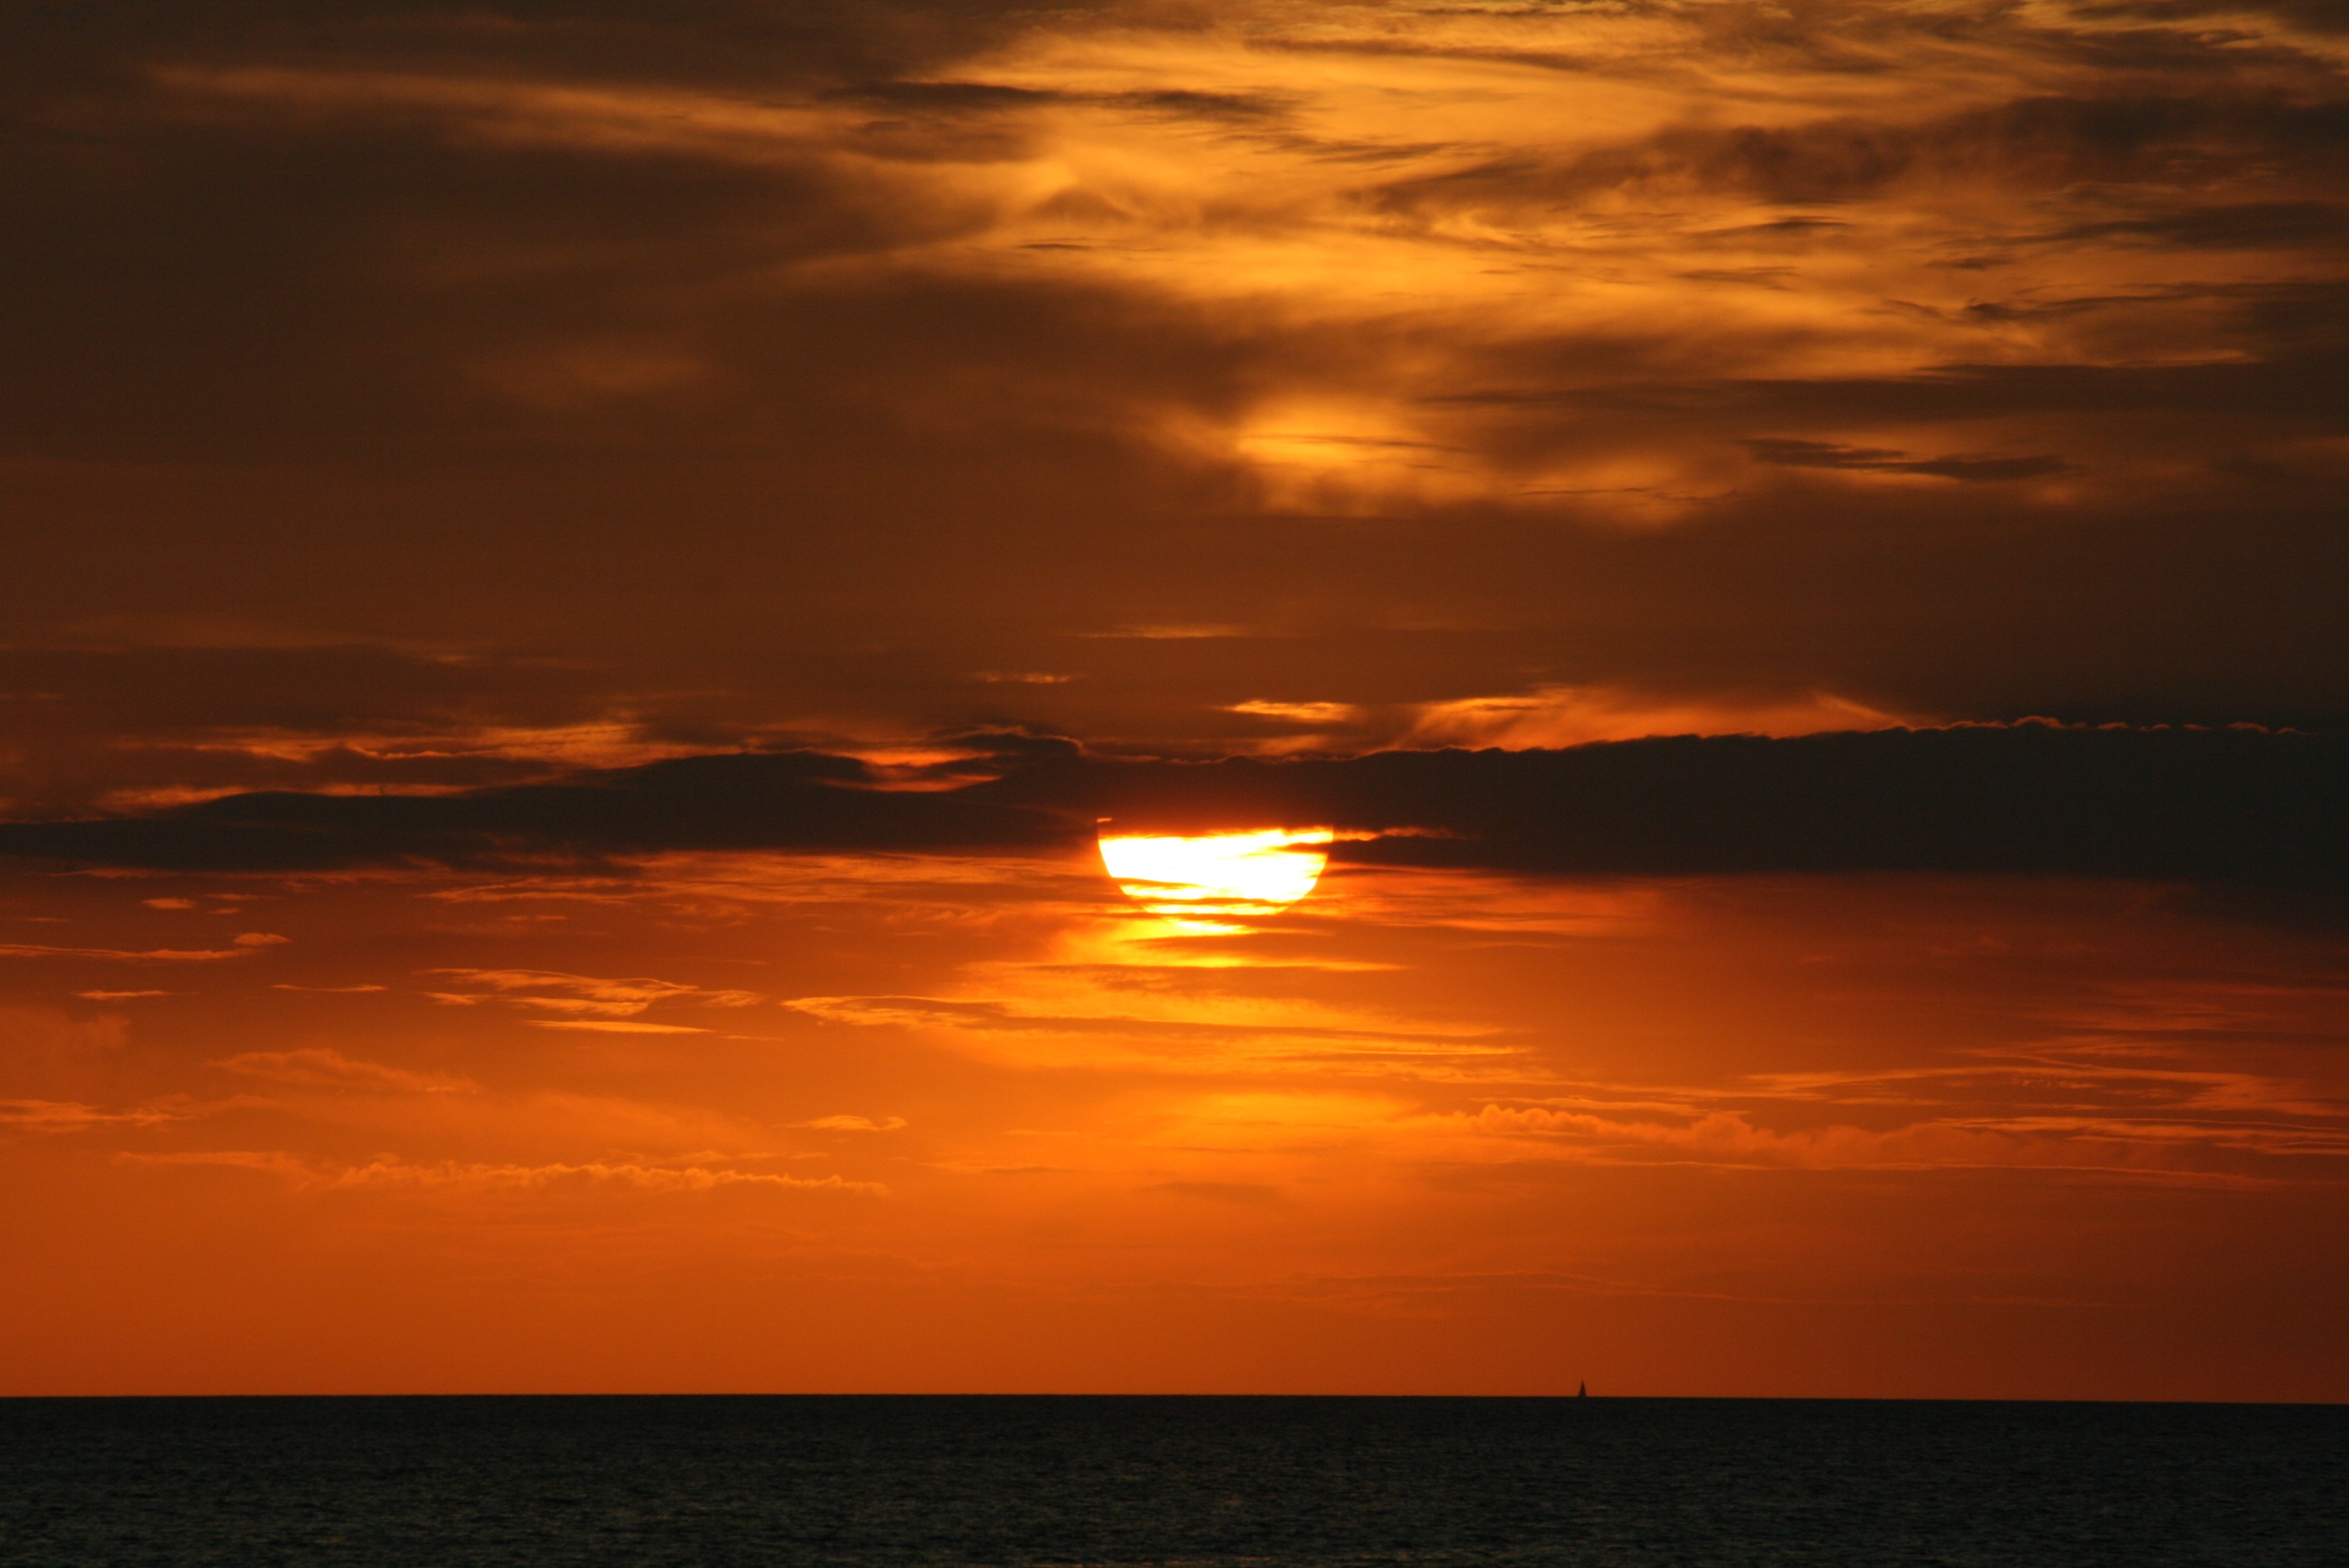
beach, sea, coast, ocean, horizon, cloud, sky, sun, sunrise, sunset, sunlight, dawn, atmosphere, summer, dusk, evening, orange, reflection, afterglow, beach sunset, red sky at morning